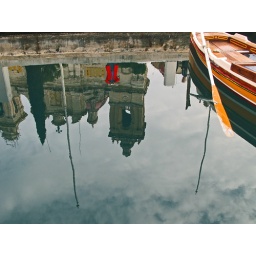
Upside down, reflection of person in red coat taking a photo of the world the right way up.